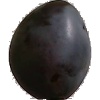
Label: Plum 3